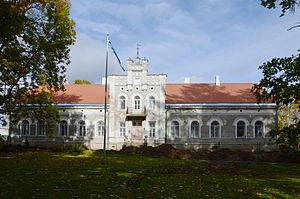
Voici une liste de manoirs en Estonie.
Illuka est un village de 88 habitants de la Commune de Illuka du Comté de Viru-Est en Estonie.